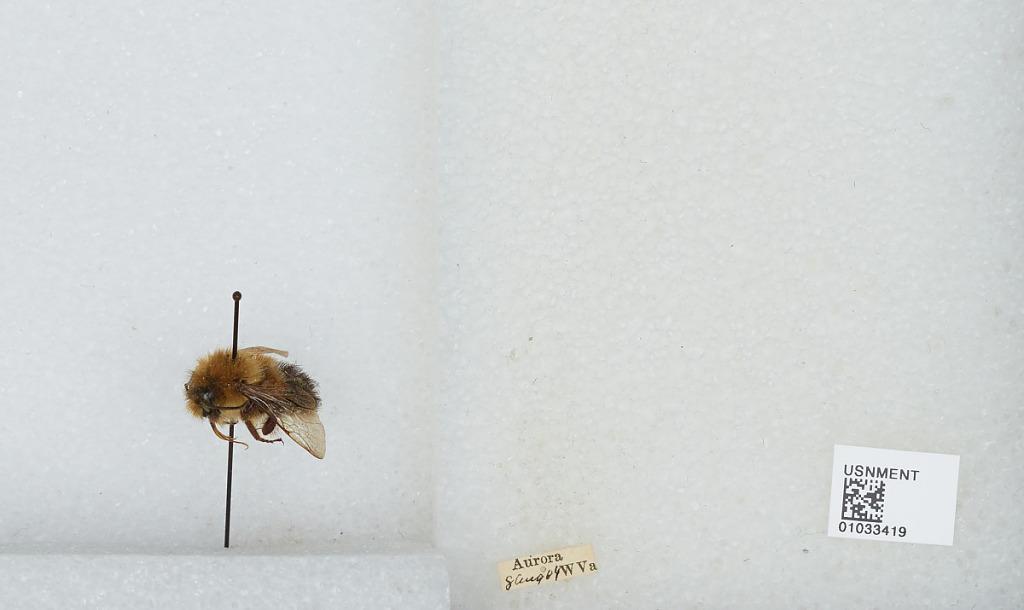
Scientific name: Bombus (Pyrobombus) vagans vagans Smith
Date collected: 1984-8-8
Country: United States
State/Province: West Virginia
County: Preston
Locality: Aurora
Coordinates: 39.3243, -79.5545